2021 World Series

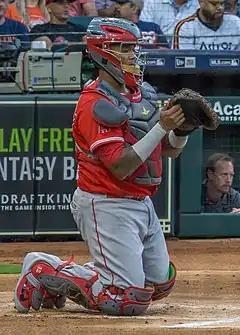
Martín Maldonado had three runs batted in during Game 5.

Prior to the game, the Astros replaced backup catcher Jason Castro on their roster with Garrett Stubbs, due to COVID-19 protocols. The ceremonial first pitch was thrown out by cancer survivor Elizabeth O’Connor, and the national anthem was performed by Jordan Fisher. Zack Greinke started for Houston, while Dylan Lee acted as an opener for Atlanta in his first MLB start. Greinke was placed eighth in Houston's batting order, the first starting pitcher in a World Series game not to bat ninth since Babe Ruth in Game 4 of the 1918 World Series.